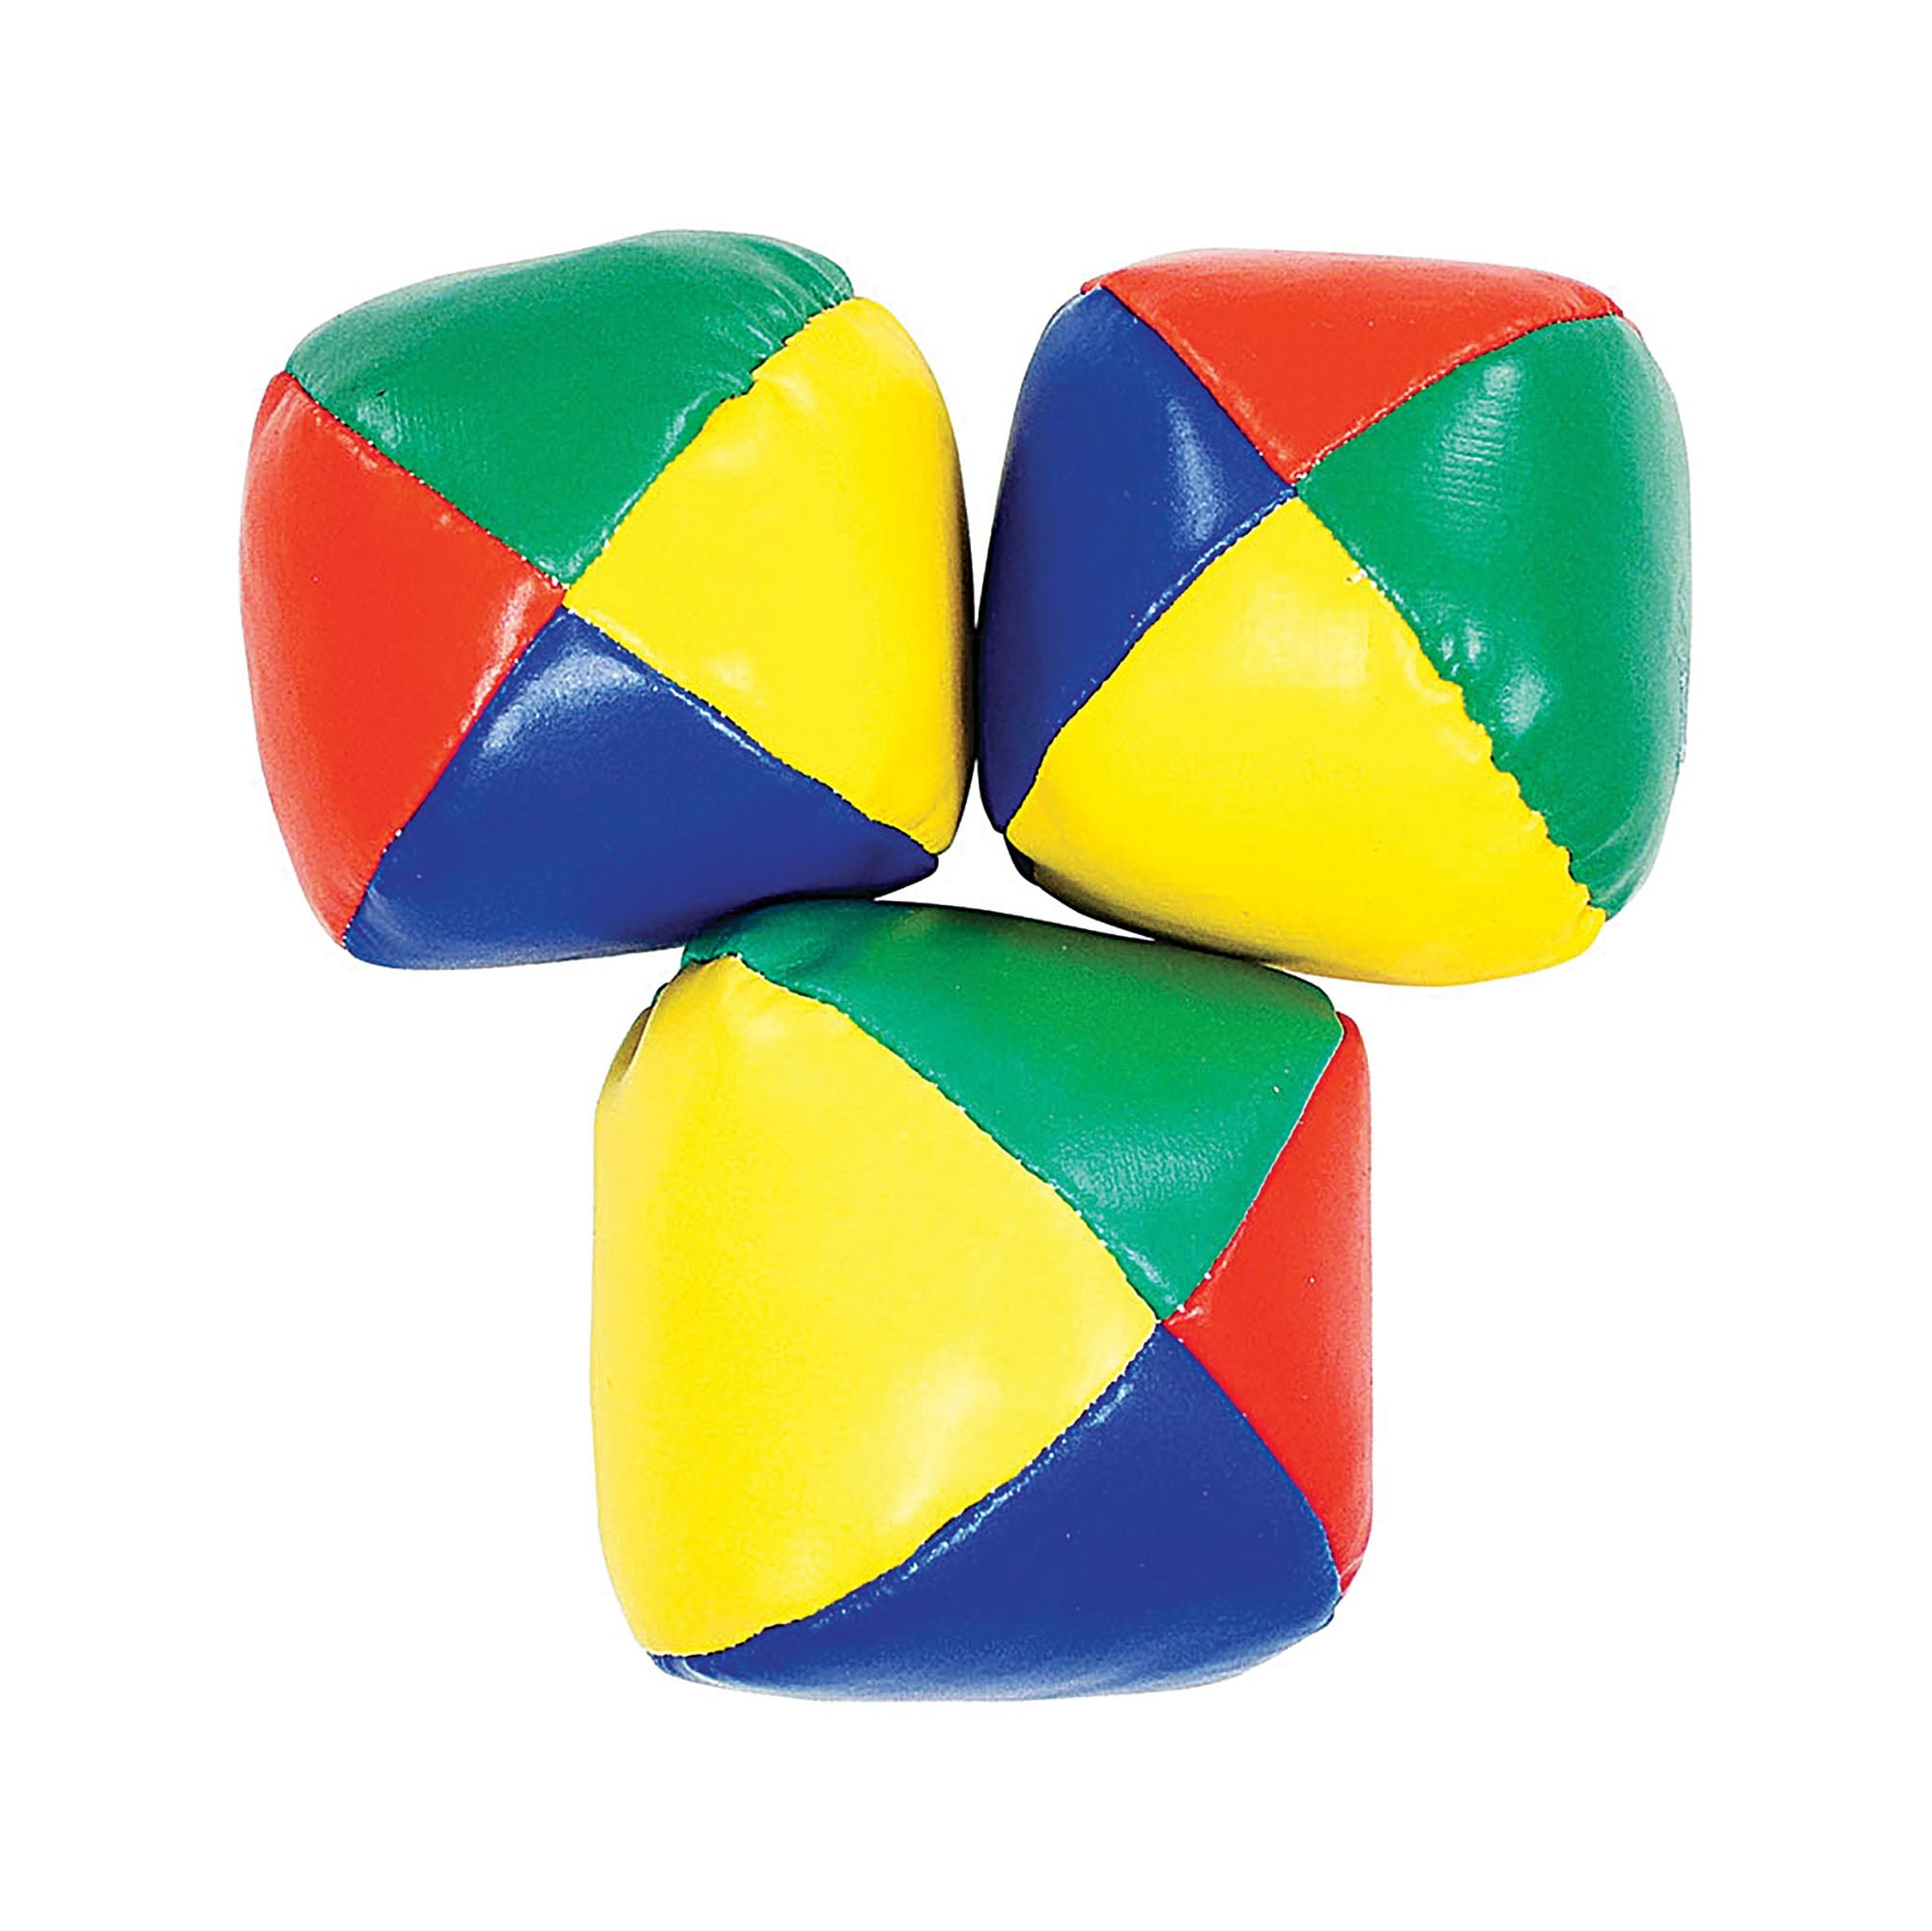
Juggling Balls Set Of Three General Jokes Unisex 3
Fancy Dress Costume Accessory or just for practice! Juggling Balls 3 Pack. Great for any performing Clown! Juggling Balls. Set Of Three. Unisex - Adult - Set Of 3 Colour: Multi. Age Group: Adult Main Colour: Black
Brand: Bristol Novelty
Category: Arts & Entertainment > Hobbies & Creative Arts > Juggling > Juggling Balls